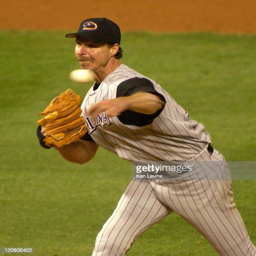
baseball player pitches against sports team